Metropolitan Museum of Art

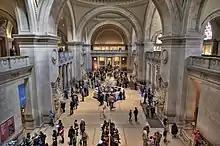
The Great Hall of the Met Fifth Avenue

The museum first opened on February 20, 1872, housed in a building located at 681 Fifth Avenue. John Taylor Johnston, a railroad executive whose personal art collection seeded the museum, served as its first president, and the publisher George Palmer Putnam came on board as its founding superintendent. The artist Eastman Johnson acted as co-founder of the museum, as did landscape painter Frederic Edwin Church. Various other industrialists, artists, and scientists of the age served as co-founders, including Howard Potter, Salem Howe Wales, and Henry Gurdon Marquand. Marquand's donated works are known as the Marquand Collection. The former Civil War officer, Luigi Palma di Cesnola, was named as its first director. He served from 1879 to 1904. Under their guidance, the Met's holdings, initially consisting of a Roman stone sarcophagus and 174 mostly European paintings, quickly outgrew the available space. In 1873, occasioned by the Met's purchase of the Cesnola Collection of Cypriot antiquities, the museum decamped from Fifth Avenue and took up residence at the Mrs. Nicholas Cruger Mansion also known as the Douglas Mansion (James Renwick, 1853–54, demolished 1928) at 128 West 14th Street. However, these new accommodations proved temporary, as the growing collection required more space than the mansion could provide. It moved into the current building in 1880. Between 1879 and 1895, the museum created and operated a series of educational programs, known as the Metropolitan Museum of Art Schools, intended to provide vocational training and classes on fine arts.